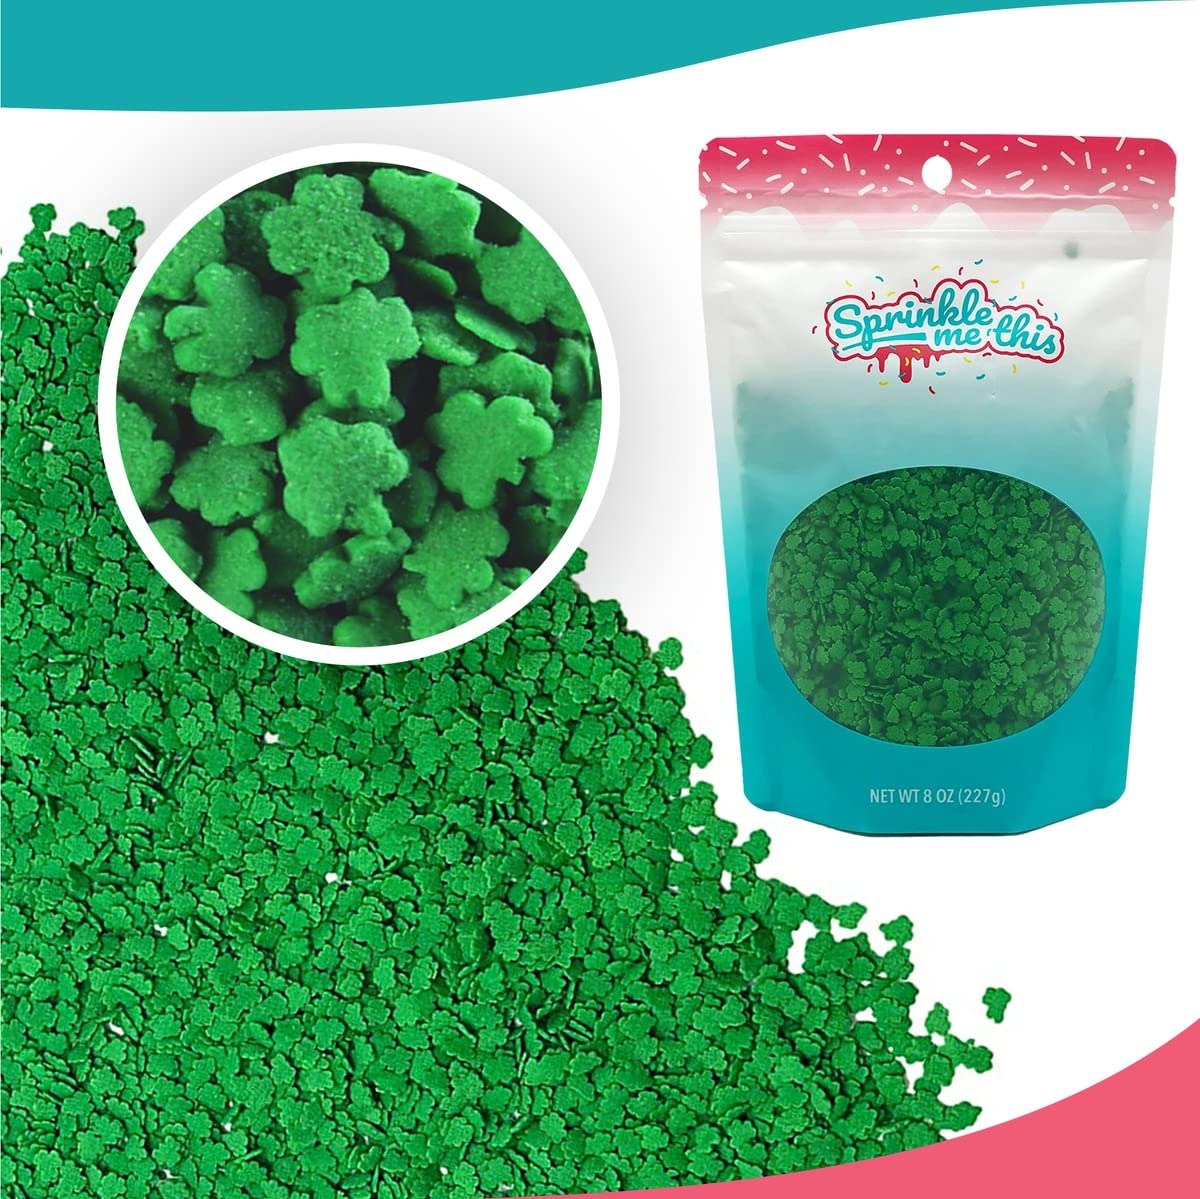
Item Name: Plenty o' Luck | Green Shamrock Sprinkles | 8 OZ Resealable Stand Up Bag | St. Patrick's Day Lucky Four-Leaf Clover Shaped Topping | Cake Decorating Sprinkles
Bullet Point 1: Vibrant green shamrock-shaped sprinkles
Bullet Point 2: Perfect for St. Patrick's Day themed cakes and desserts
Bullet Point 3: 8 oz resealable stand-up bag for freshness and convenience
Bullet Point 4: High-quality cake decorating sprinkles
Bullet Point 5: Adds a festive and lucky touch to your baked goods
Product Description: Introducing "Plenty o' Luck" Green Shamrock Sprinkles, the perfect festive touch for your St. Patrick's Day celebrations! Each 8 oz resealable stand-up bag is packed with vibrant green shamrock-shaped sprinkles, ideal for adding a lucky flair to your cakes and desserts. These high-quality cake decorating sprinkles are made to enhance your baking creations with a whimsical touch of Irish charm. Whether you're baking for a party or simply want to add a dash of luck to your treats, "Plenty o' Luck" Green Shamrock Sprinkles are a must-have!
Value: 1.0
Unit: Count

Price: 12.99